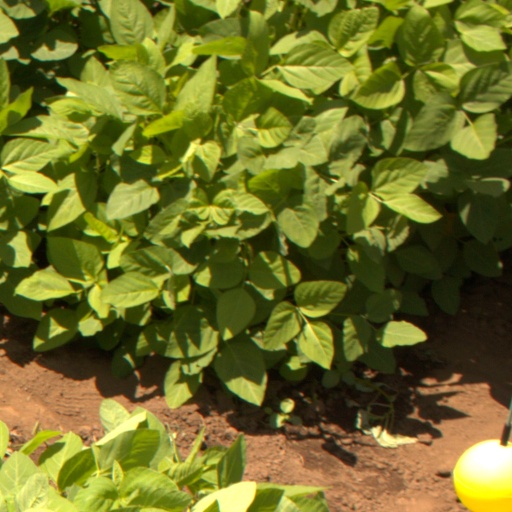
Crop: soybean